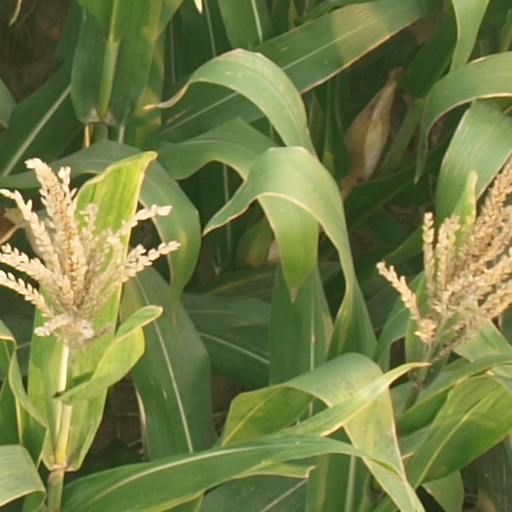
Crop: maize; corn